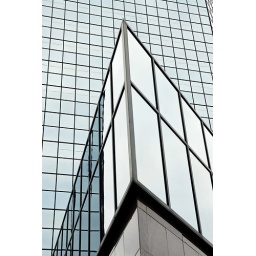
detail of modern glass office tower in winter